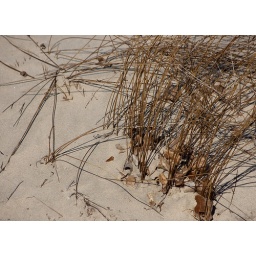
beach grass in winter